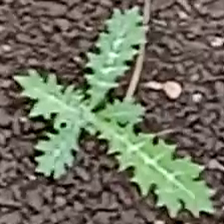
Weed species: Bilayat_(Mexicana_Argemone)